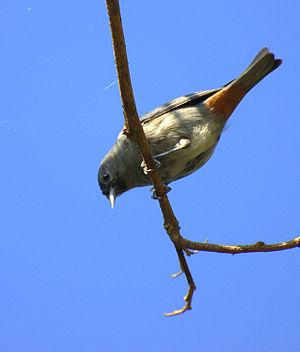
Le genre Conirostrum comprend 10 espèces de Conirostres, petits passereaux de l'écozone néotropicale, autrefois appelés Sucriers.
Le Conirostre cul-roux, également appelé Sucrier à ventre marron, est une espèce de passereaux de la famille des Thraupidae.
En ornithologie, le nom vernaculaire Sucrier désigne plusieurs espèces d'oiseaux de l'ordre des Passeriformes. Ils sont appelés ainsi en raison de leur habitude de se nourrir, entre autres, de la substance sucrée produite par les nectaires de certains végétaux.